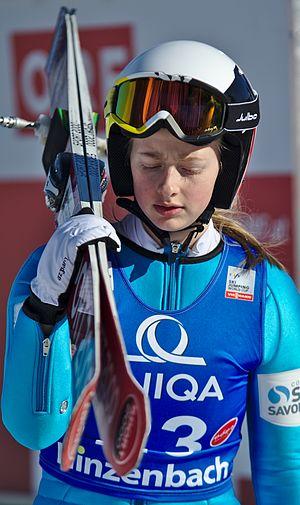
Lucile Morat, née le 15 juin 2001 à Romans-sur-Isère, est une sauteuse à ski française.